Florence

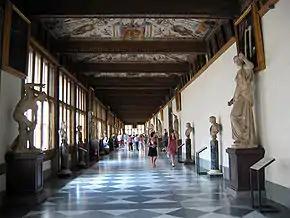
The Uffizi Gallery is the 10th most visited art museum in the world.

In 2016, Florence had 20,588 hotel rooms in 570 facilities. International visitors use 75% of the rooms; some 18% of those were from the U.S. In 2014, the city had 8.5 million overnight stays. A Euromonitor report indicates that in 2015 the city ranked as the world's 36th most visited in the world, with over 4.95 million arrivals for the year.